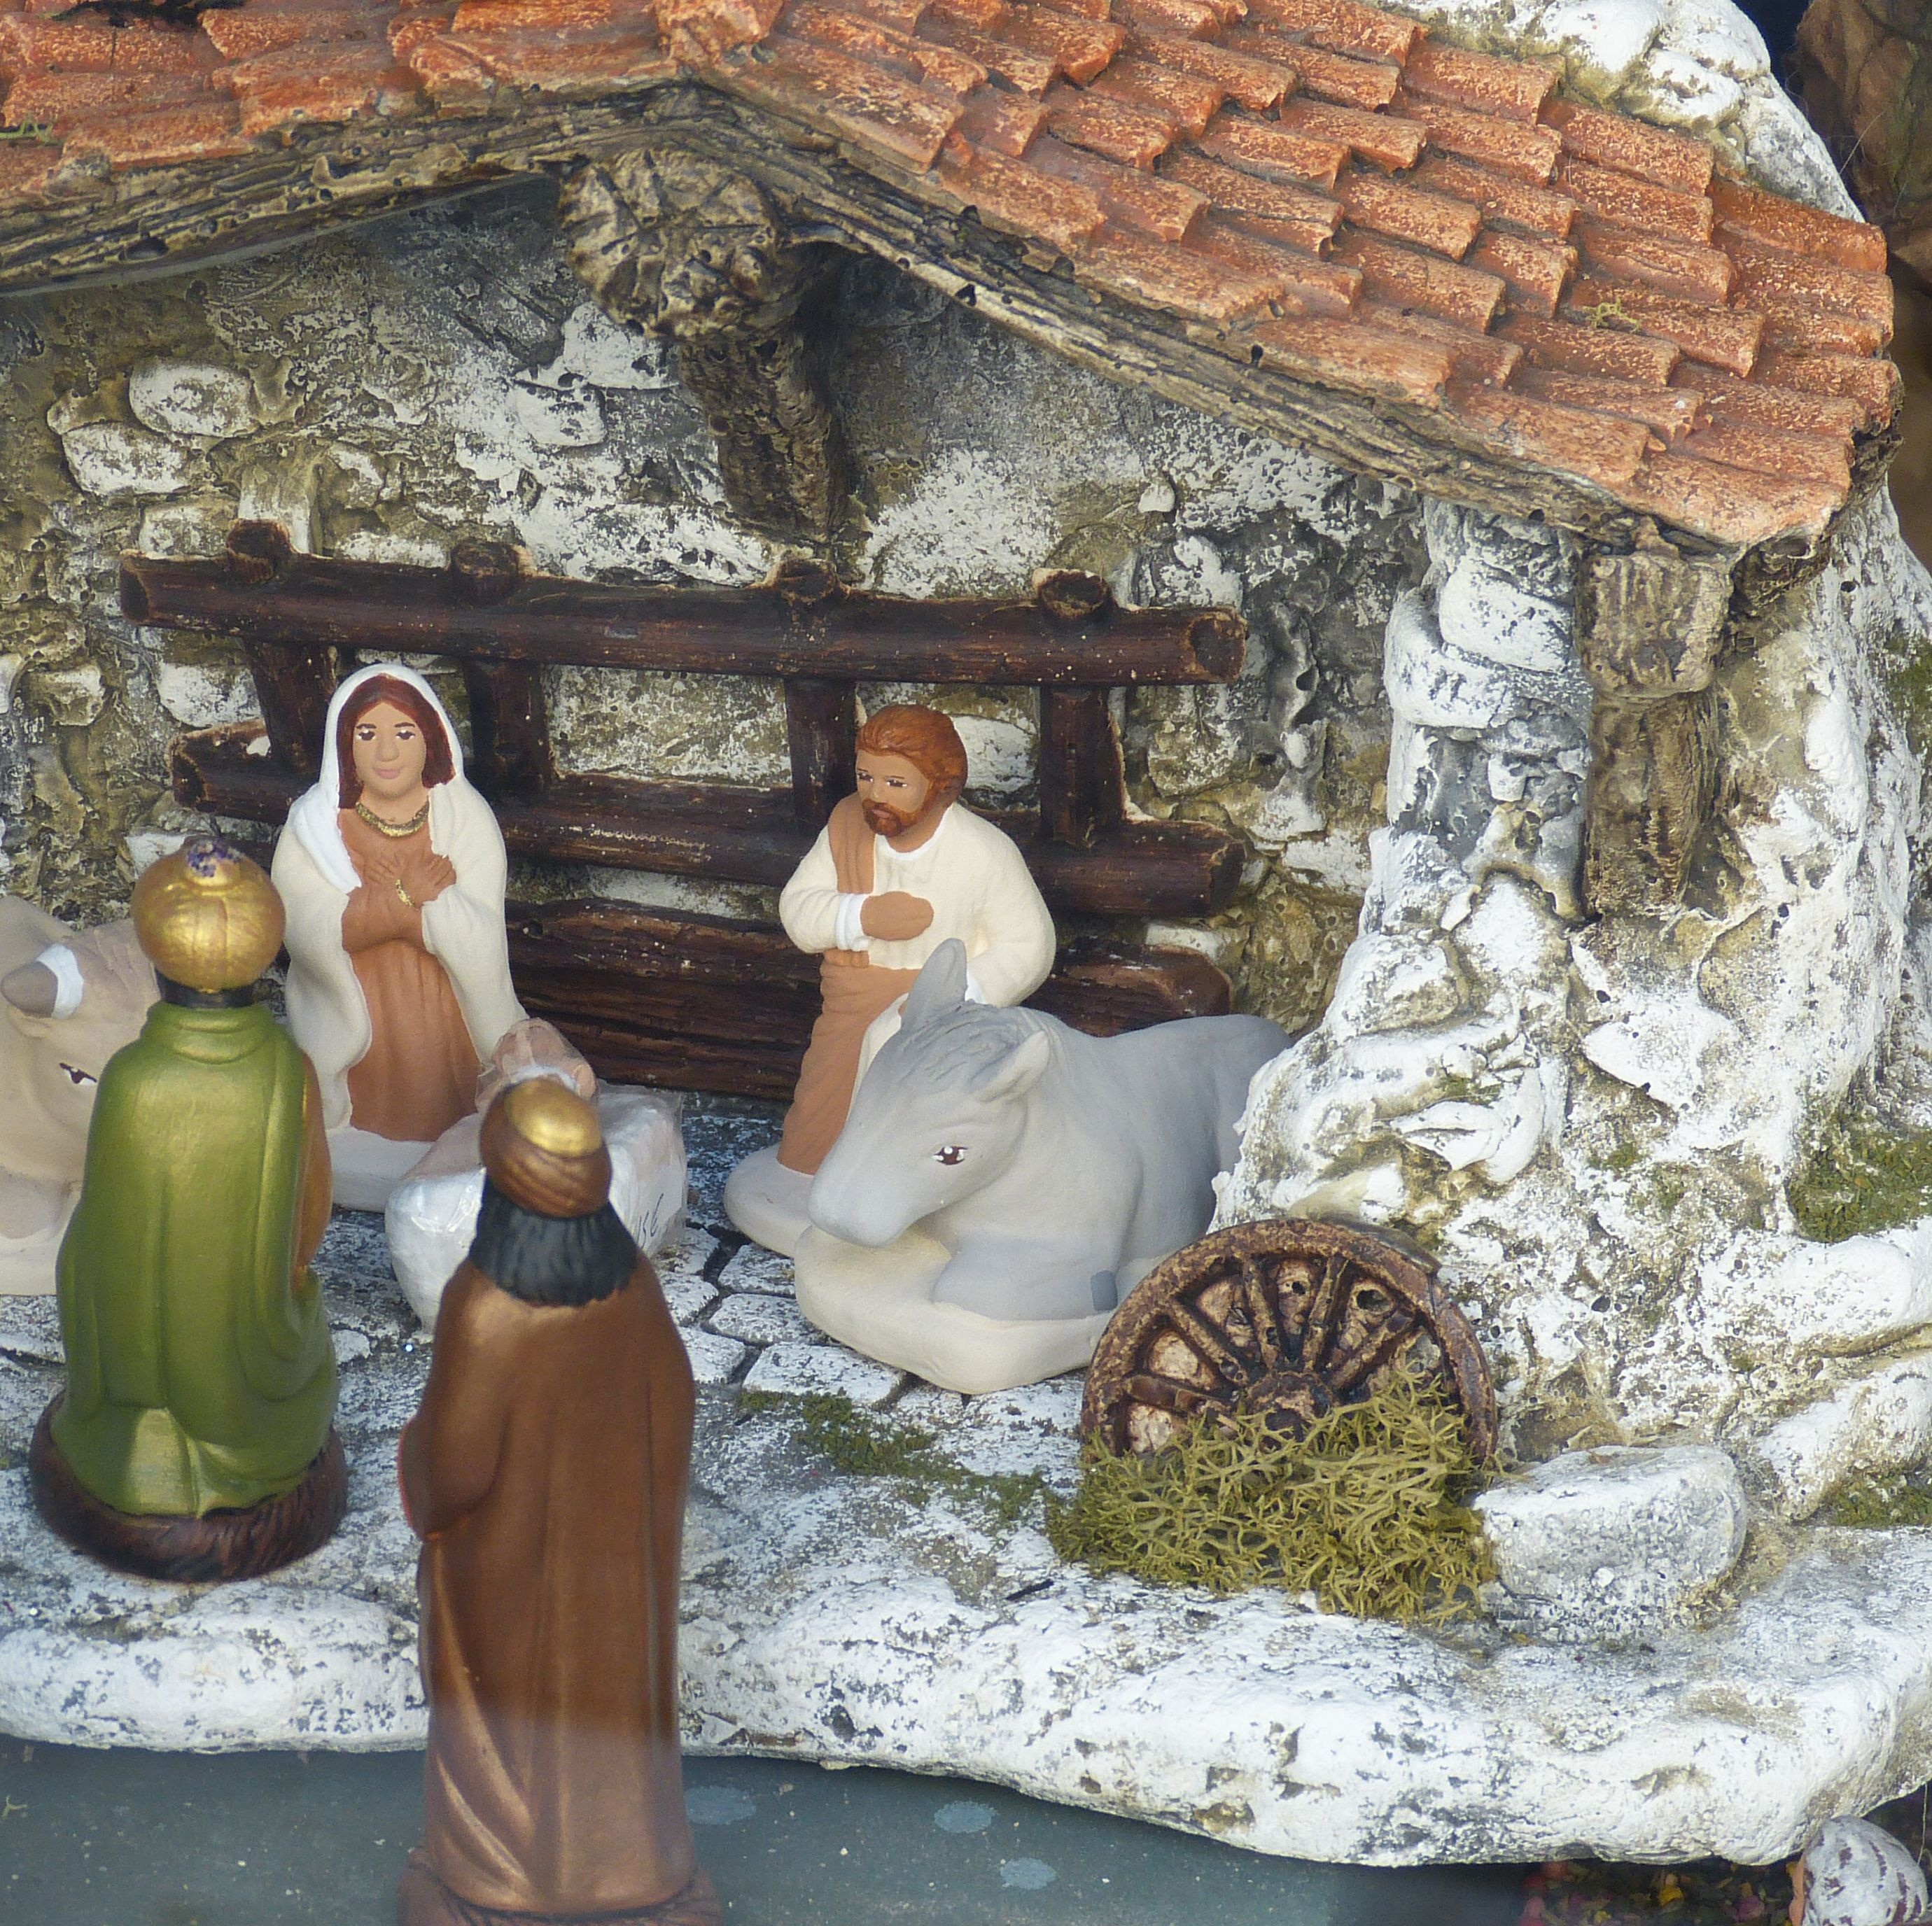
statue, christian, christmas, advent, christmas decoration, christmas time, father christmas, art, temple, stall, provence, sound, maria, crib, carving, christmas eve, santon, arts crafts, south of france, nativity scene, christmas crib figures, mary and joseph, ancient history